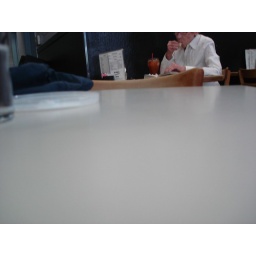
a girl is sitting in the chair